Marmaduke–Walker duel

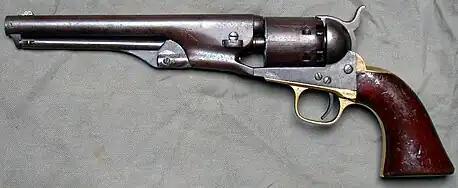
A Model 1861 Colt Navy revolver, the type of weapon used during the duel

In July 1863, Union Major General Frederick Steele took command of Union forces in Arkansas, headquartered out of Helena. Steele wanted to gain control of the Arkansas River, and the Confederates knew that an attack against the city of Little Rock was likely. When Holmes fell ill, command at Little Rock passed to Major General Sterling Price. Price ordered new defenses constructed, and sent the cavalry forces of both Marmaduke and Walker to separately observe and interfere with Union movements. Steele's men left Helena on August 10 and 11 and were reinforced by cavalry commanded by Brigadier General John W. Davidson along the way. With his men wracked by disease, Steele decided to move to a location considered to be healthier, while sending Davidson to cross the Arkansas River with his cavalry. On August 23, Price had Marmaduke join Walker's force; Walker took command as he was above Marmaduke on the seniority lists.